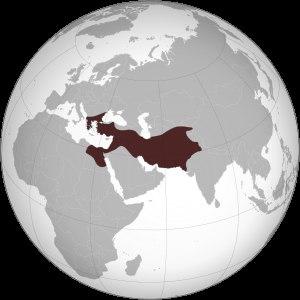
Cette liste présente les dirigeants de la Perse et de l'Iran.